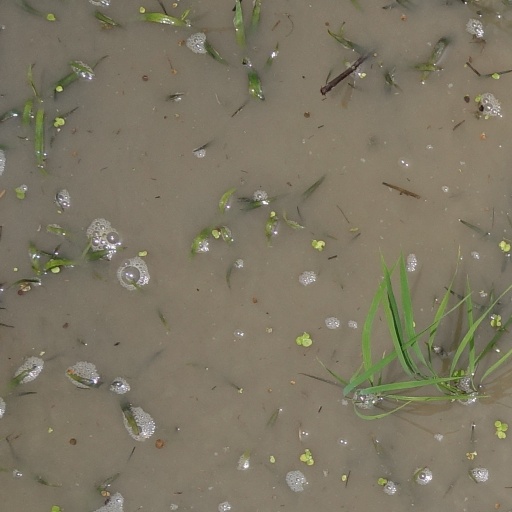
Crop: rice